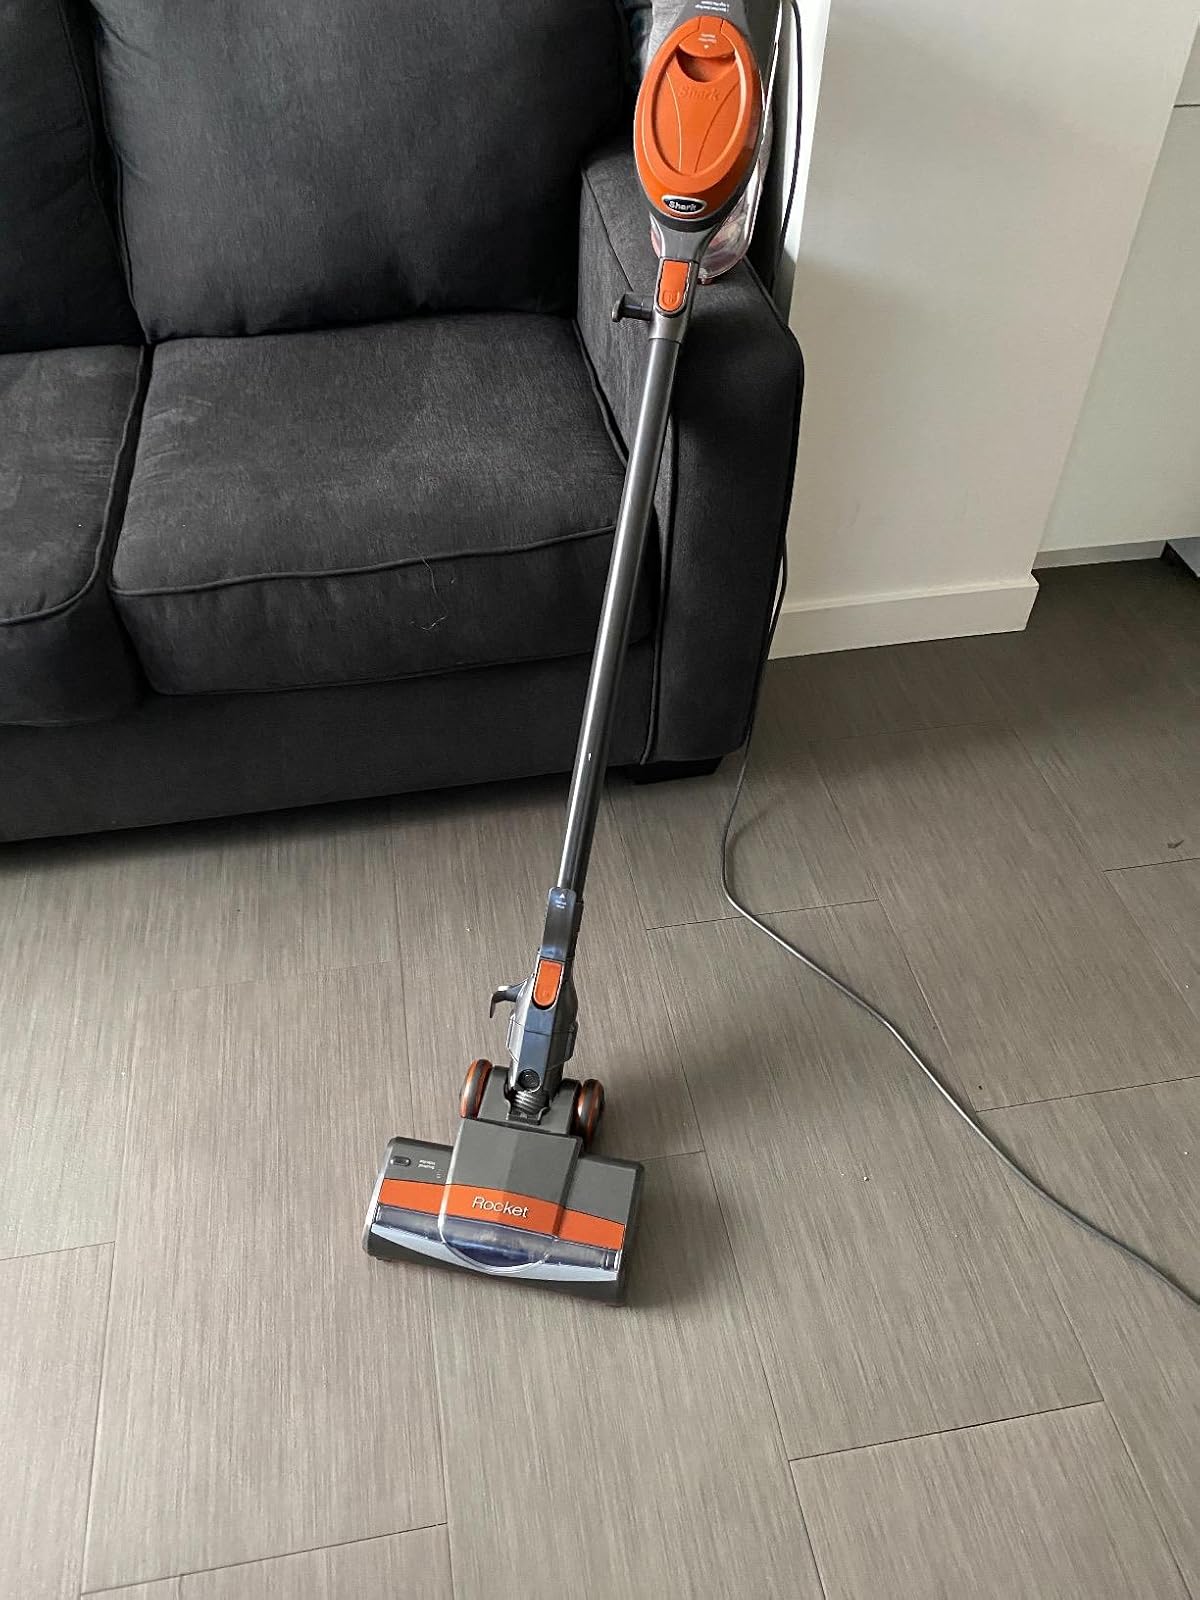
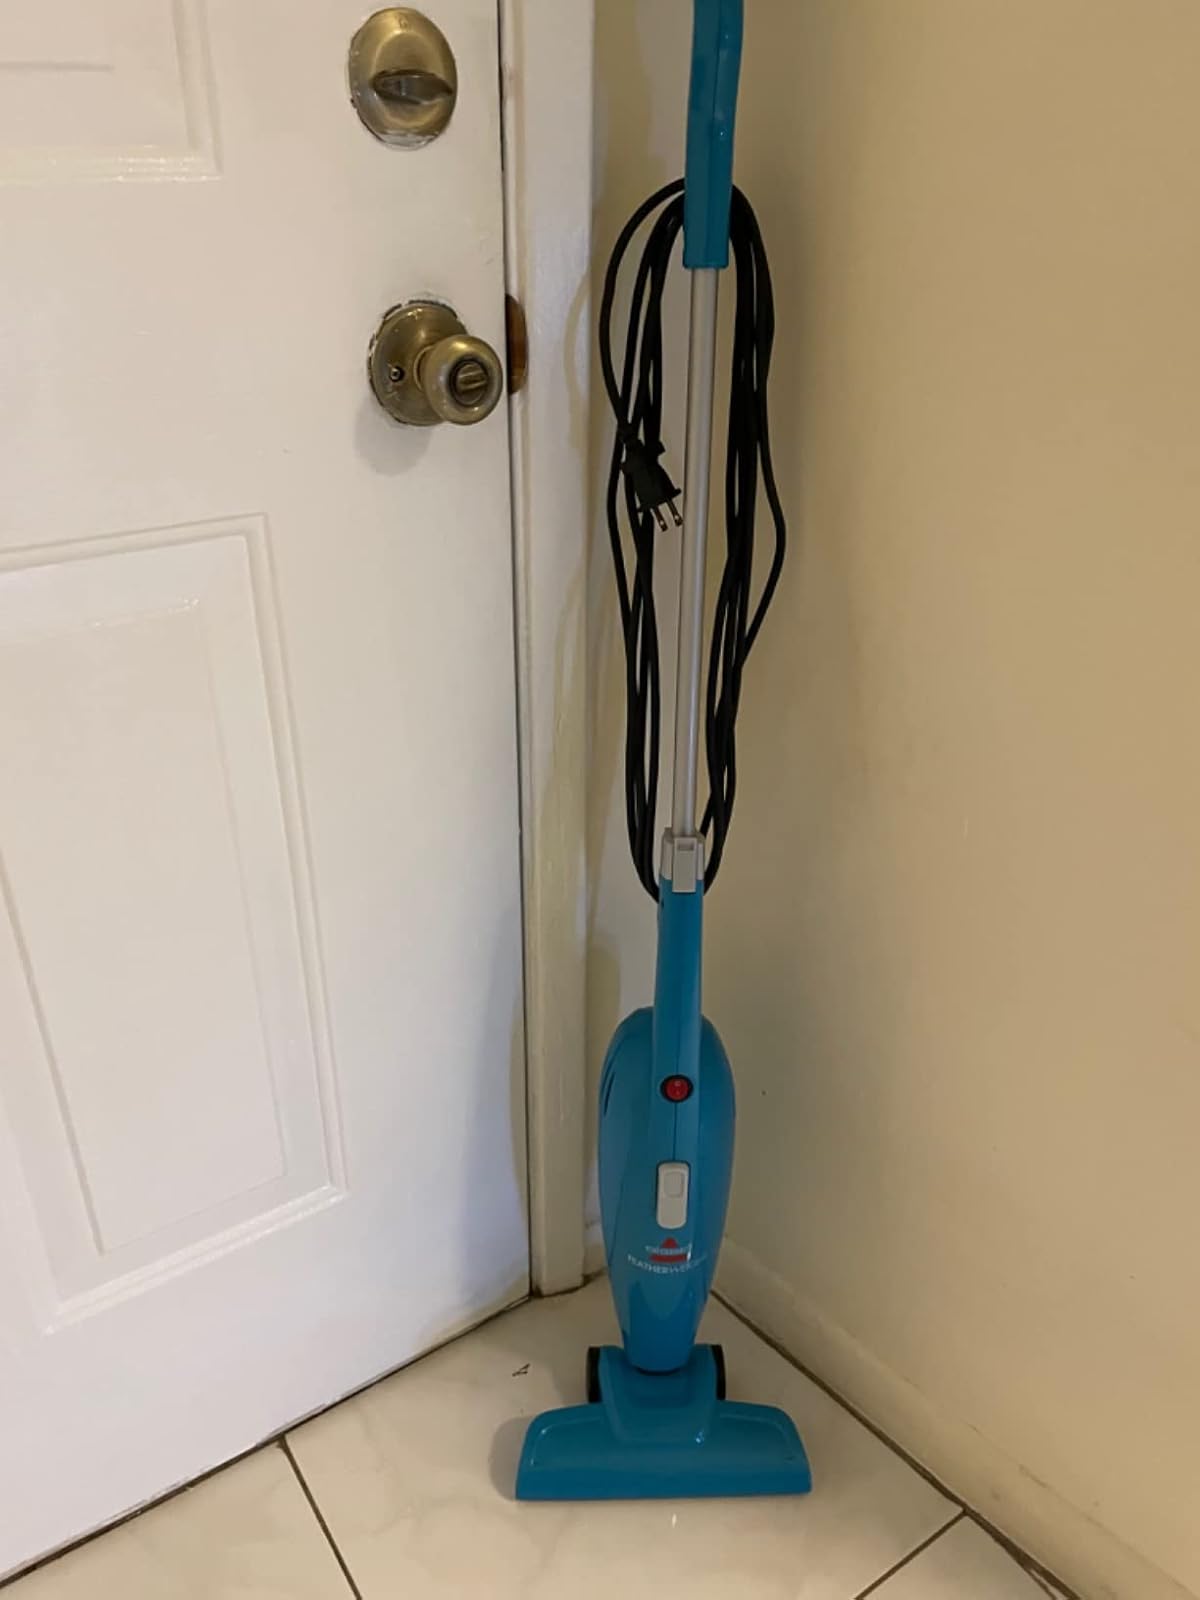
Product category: items_vacuum
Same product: no